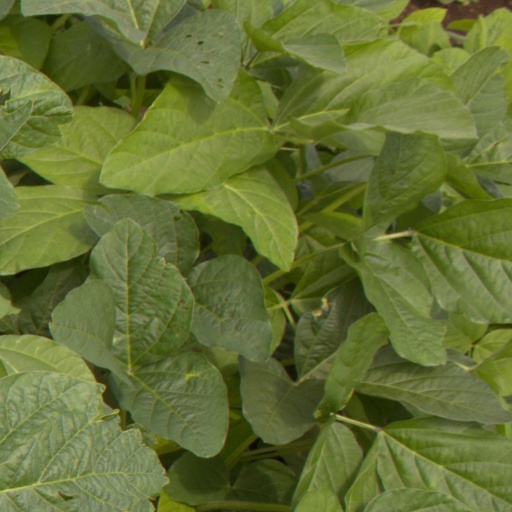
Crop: soybean